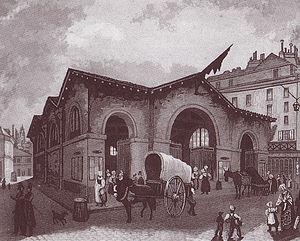
Marché des Blancs-Manteaux à Paris vers 1820
Le marché des Blancs-Manteaux est un ancien marché couvert parisien, du 4ᵉ arrondissement, dans le Marais. Il se trouve entre les rues Vieille-du-Temple et des Hospitalières-Saint-Gervais, longé de deux côtés par la rue du Marché-des-Blancs-Manteaux.